Ahmed Balafrej

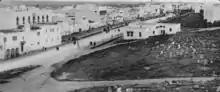
Rabat 1916: the school for the sons of notables on the Boulevard Laalou.

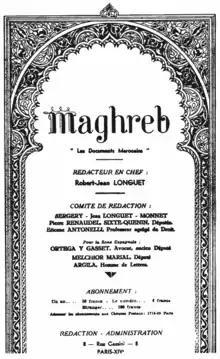
One of the Maghreb journals in Paris, in 1932.

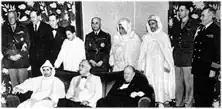

Ahmed Balafrej was born in 1908 to a family of Andalusian origin in Rabat. His family financed his primary studies at the school of Bab Laâlou, and his secondary studies at the Muslim College of Rabat, later known as the Moulay Youssef college. The colonial system did not allow him to pass his college classes in Rabat, so he obtained his baccalaureate in Paris at the Lycée Henri-IV.